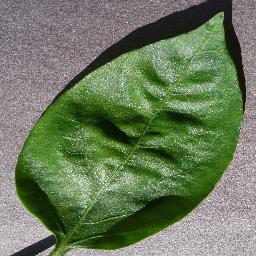
Label: Pepper,_bell___healthy